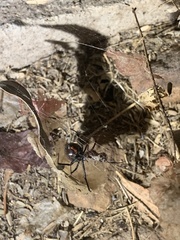
Species: Lactrodectus_hesperus